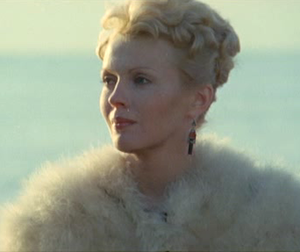
Jean Seberg
Jean Seberg, var en amerikansk skuespiller.